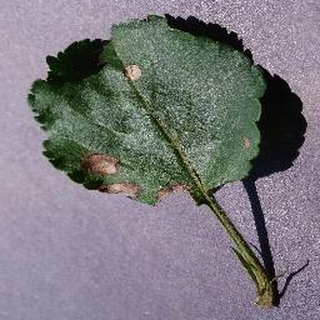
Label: apple_black_rot